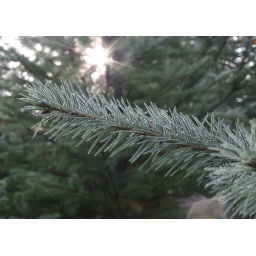
Frosty pine tree in the sunlight...